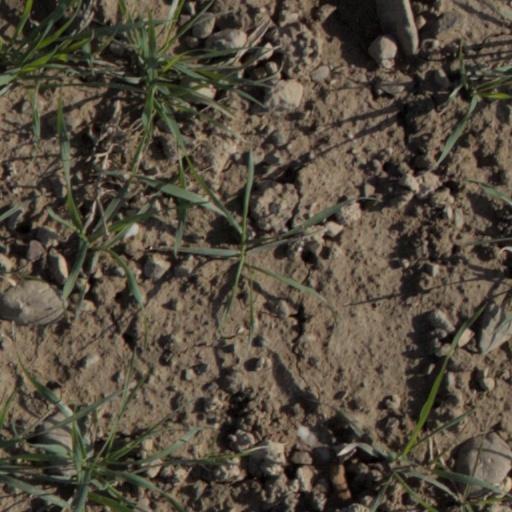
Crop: wheat